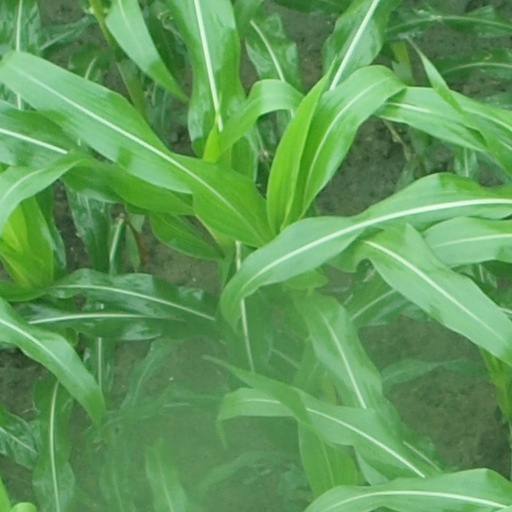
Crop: maize; corn